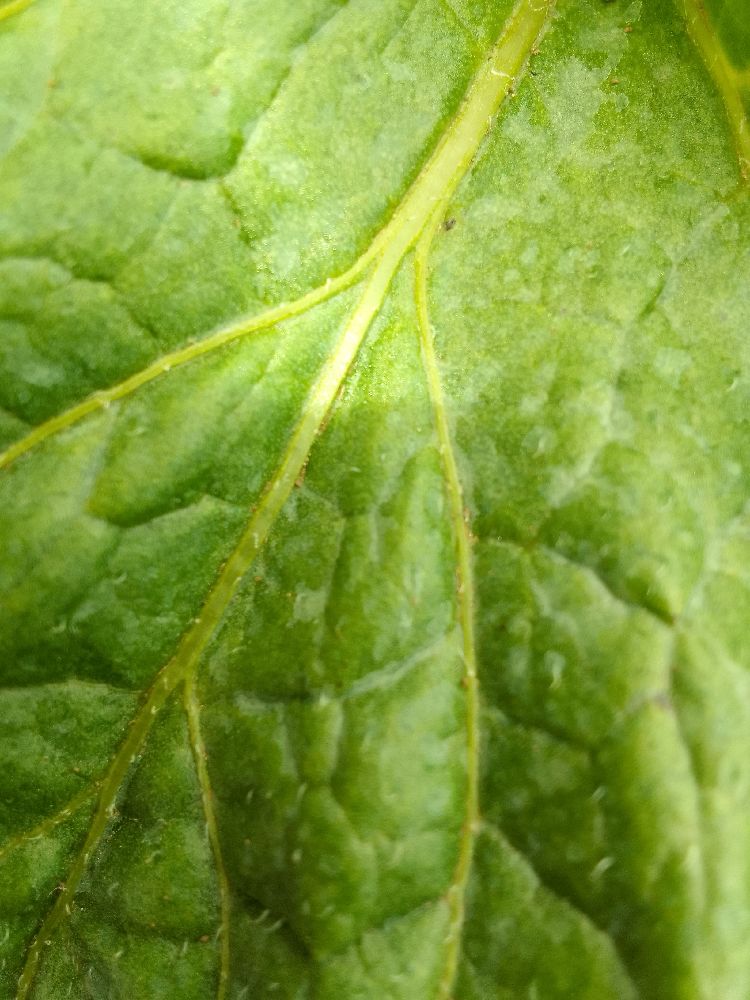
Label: Healthy